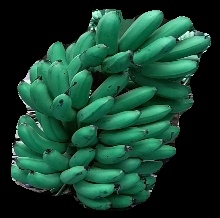
Variety: rasbale
Grade: grade1